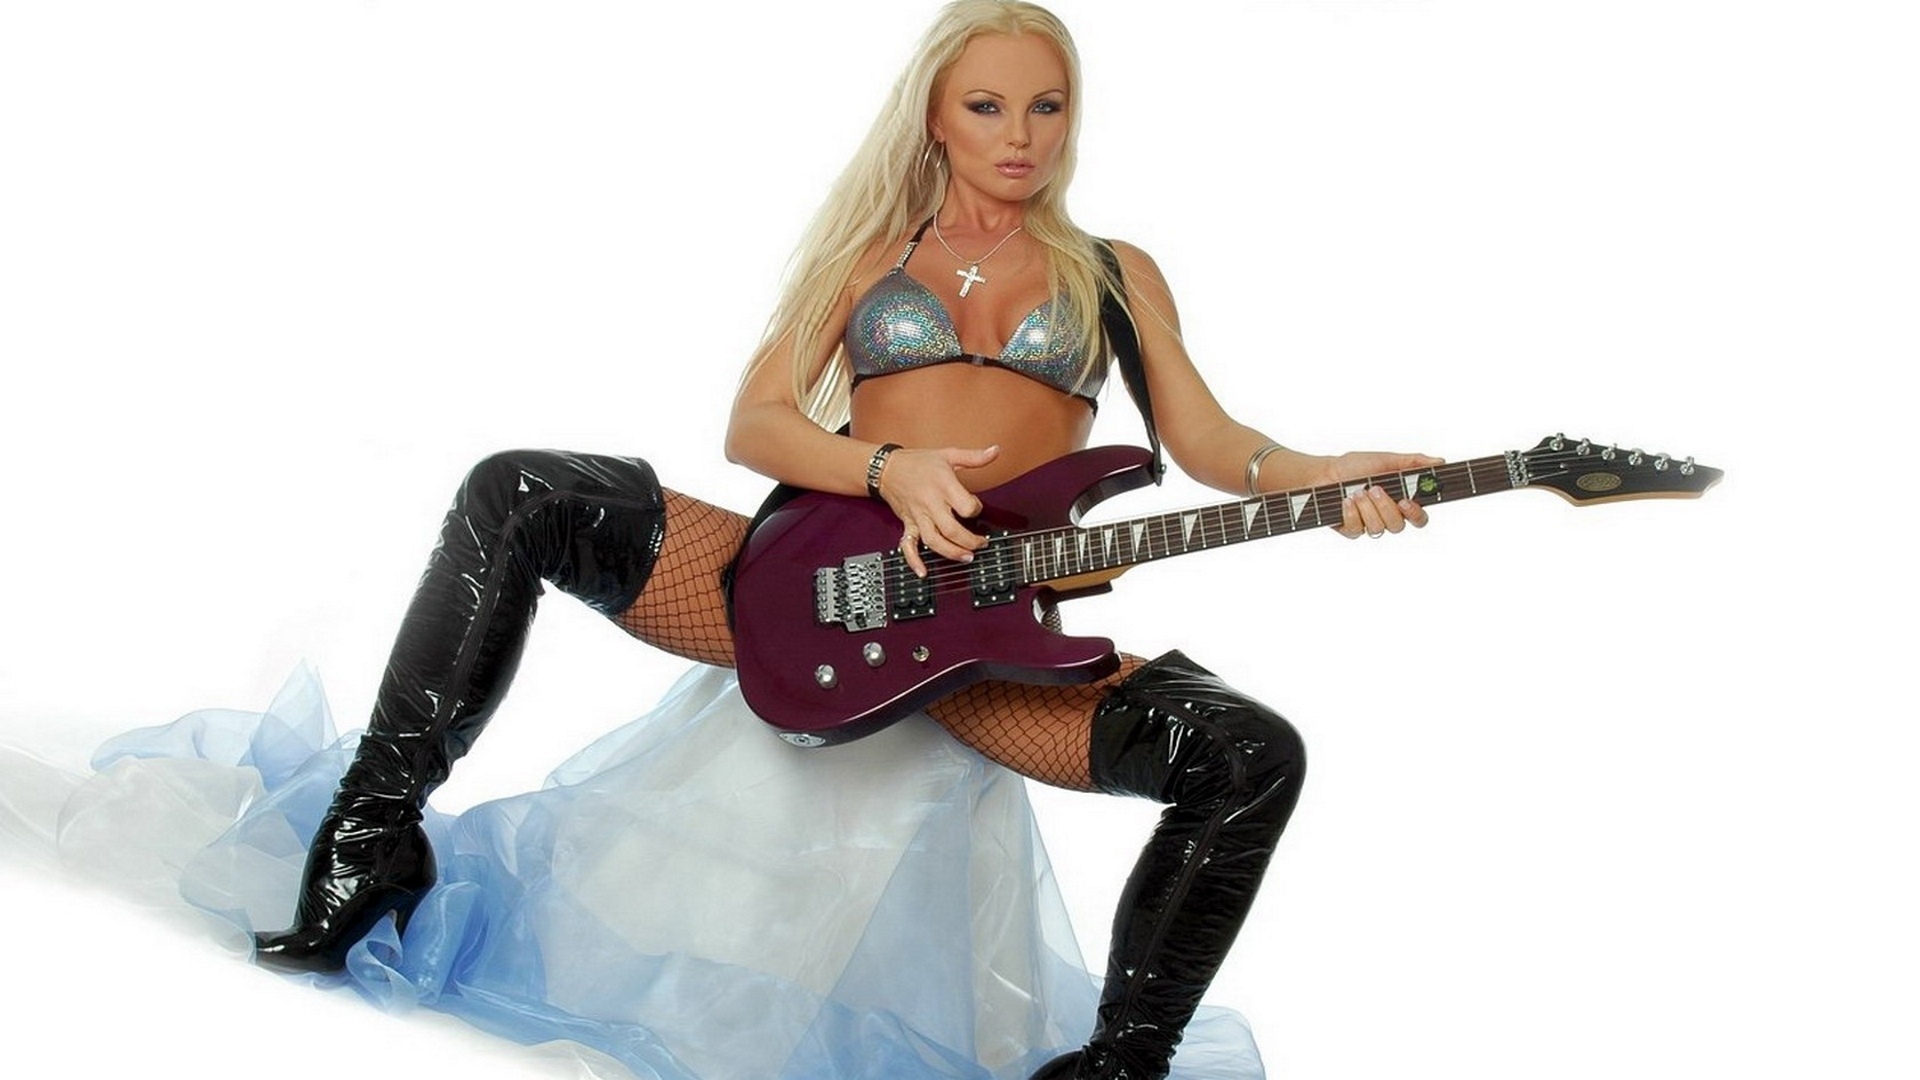
JENA KITARA, guitar, guitarist, string instrument, musical instrument, electric guitar, plucked string instruments, musician, music artist, bass guitar, bassist, music, latex clothing, string instrument accessory, sitting, acoustic guitar, thigh, singer